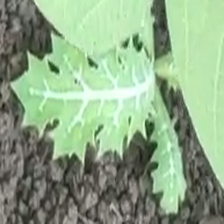
Weed species: Bilayat_(Mexicana_Argemone)